History of English land law

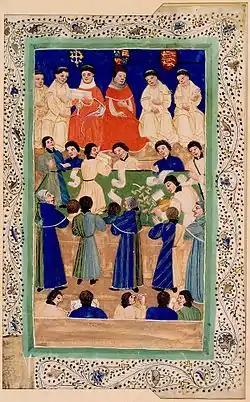
The Court of Chancery could mitigate the injustice of strict common law rules of property, if the Lord Chancellor deemed it equitable. The court systems were merged by the Judicature Acts of 1873–1875.

The history of English land law can be traced back to Roman times. Throughout the Early Middle Ages, where England came under rule of post-Roman chieftains and Anglo-Saxon monarchs, land was the dominant source of personal wealth. English land law transformed further from the Anglo-Saxon days, particularly during the post-Norman Invasion feudal encastellation and the Industrial Revolution. As the political power of the landed aristocracy diminished and modern legislation increasingly made land a social form of wealth, subject to extensive social regulation such as for housing, national parks and agriculture.